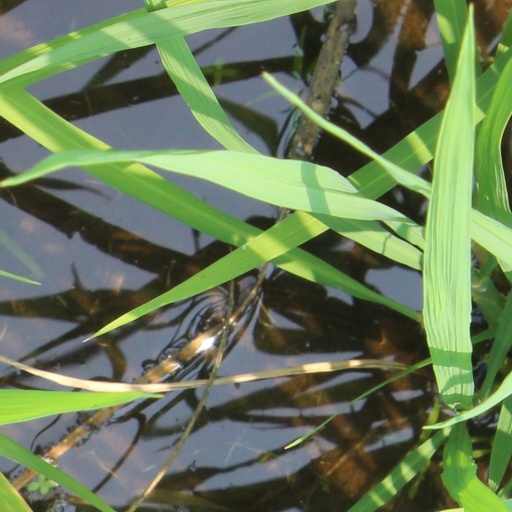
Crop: rice